Ralph Dacre, 3rd Baron Dacre

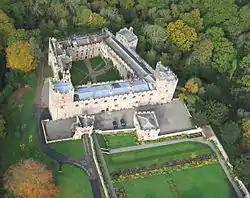
Naworth Castle, seat of the Dacre family

Ralph Dacre, 3rd Baron Dacre (died 1375) was an English noble and clergyman. He was the third son of Ralph Dacre, 1st Baron Dacre and his wife Margaret de Multon, 2nd Baroness Multon of Gilsland, with two older brothers (William and Thomas) and one younger brother (Hugh). He would become the second of three of the brothers to succeed to the title of Baron Dacre.